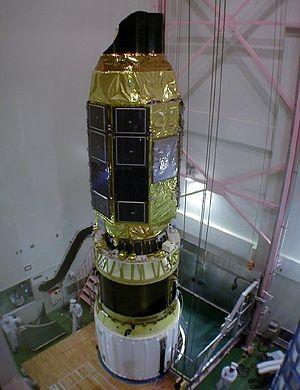
Le programme spatial japonais regroupe l'ensemble des activités spatiales civiles ou militaires japonaises. Lancé au milieu des années 1950, le programme a à son actif de nombreuses réalisations qui ont fait du Japon la quatrième puissance spatiale de la planète. Après avoir développé de manière autonome les lanceurs Mu utilisant la propulsion à propergol solide, les ingénieurs japonais ont réussi avec la famille des H-II à maitriser les techniques les plus avancées en matière de propulsion. Dans le domaine scientifique, le Japon place régulièrement en orbite des observatoires spatiaux et a développé une expertise dans l'observation du rayonnement X. Le Japon a obtenu des résultats plus mitigés dans le domaine de l'exploration du système solaire mais a devancé la NASA en réussissant à récupérer un échantillon de sol d'astéroïde grâce à sa sonde Hayabusa qui a par ailleurs démontré les capacités du Japon dans le domaine de la propulsion électrique. L'industrie spatiale japonaise a également développé une forte compétence dans le domaine des télécommunications, de l'observation de la Terre et des applications spatiales militaires.